Vienna

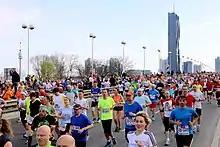

The DC Towers are located on the northern bank of the Danube and were completed in 2013.